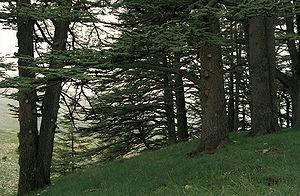
La forêt des Cèdres de Dieu est l’un des derniers vestiges de l'ancienne forêt de cèdres du Liban qui recouvrait l’étage végétal supérieur du Mont-Liban. Le site de la forêt des Cèdres est classé « réserve forestière » et, avec la vallée de Qadisha qui lui est contigu, il est inscrit par un comité de l'UNESCO sur la liste du patrimoine mondial depuis 1998.
La Forêt des Cèdres est, dans la mythologie mésopotamienne, le séjour des dieux. La forêt est gardée par le demi-dieu Humbaba. Dans l'Épopée de Gilgamesh, la forêt est traversée par Gilgamesh et Enkidu.